Armstrong Oko-Flex

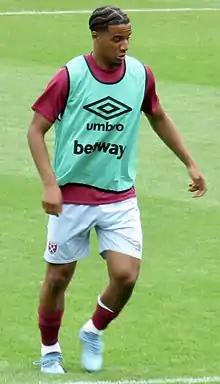
Oko-Flex with West Ham United in 2022

Armstrong Inya Echezolachuku Oko-Flex (born 2 March 2002) is an Irish professional footballer who plays as a winger for Swiss Super League club FC Zürich and the Republic of Ireland under-21 national team.